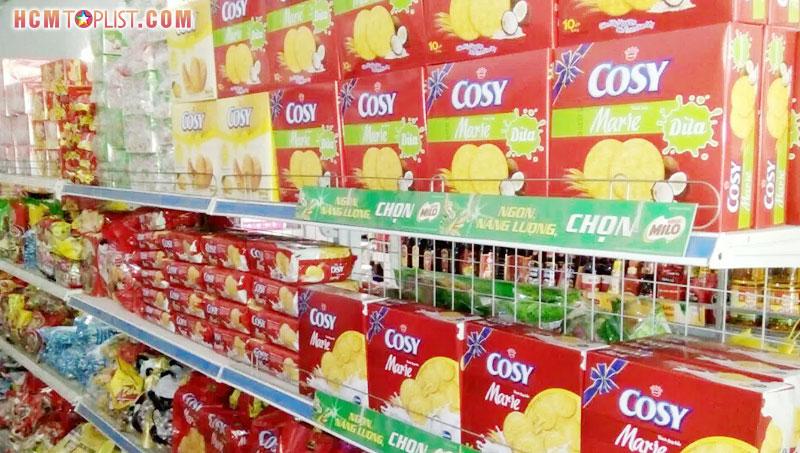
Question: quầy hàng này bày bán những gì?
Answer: các loại bánh của hãng bánh cosy